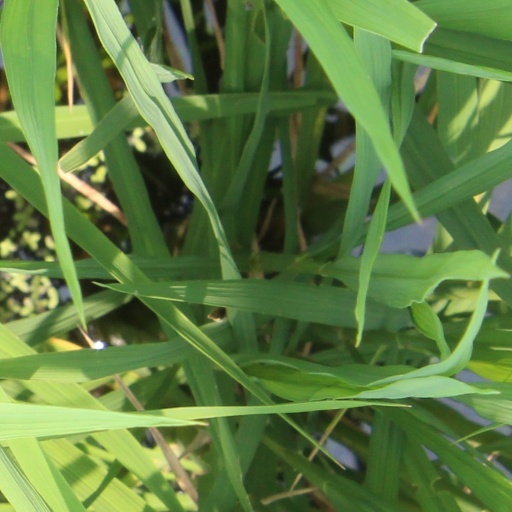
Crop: rice